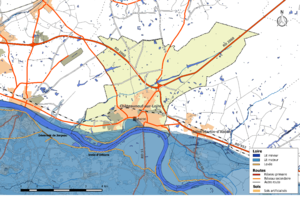
Zone inondable et réseaux hydrographique et routier de la commune de Châteauneuf-sur-Loire.
Châteauneuf-sur-Loire est une commune française située dans le département du Loiret, en région Centre-Val de Loire.